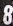
Number: 8